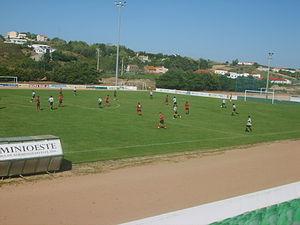
Jeu de Football, SCL vs Benfica